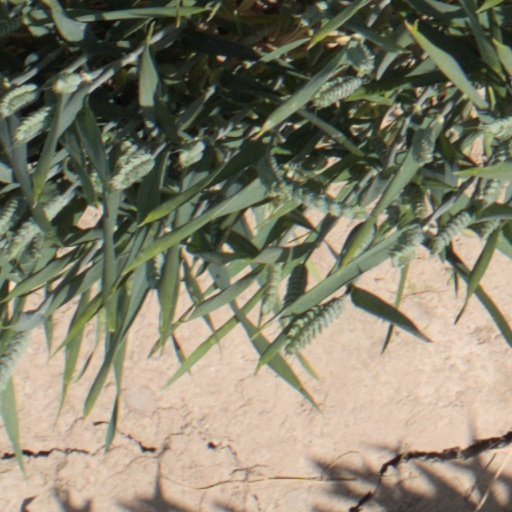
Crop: wheat